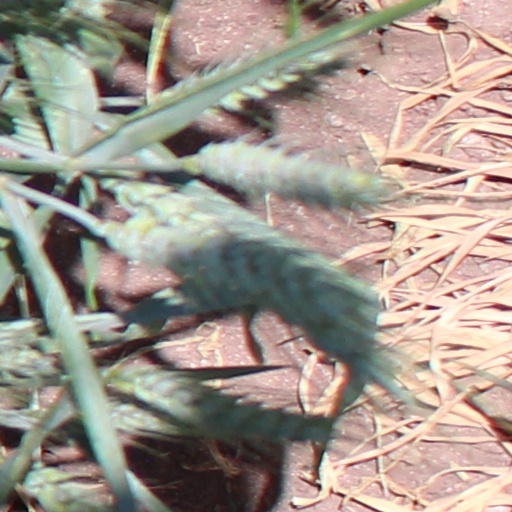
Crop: wheat